Southern School

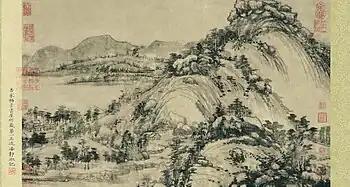
Portion of "Dwelling in the Fuchun Mountains", a scroll by Huang Gongwang, one of the Four Masters of the Yuan Dynasty, c. 1350

Although the term itself originates much later, the artists later attached to it go back to at least the Tang dynasty, with a larger group from (rather confusingly) the Northern Song dynasty. In the latter period the tradition of literati landscape painting seems to have acquired most of the characteristics that it kept throughout its history, and a number of writings on theory have survived from it; the extent to which actual works by Tang or Song masters have survived is still a matter of controversy. Several of the famous names from the periods between the Tang and Song periods were very high officials, but in later periods landscape painting became a refuge and form of muted protest within their class for officials out of favour, or who opposed and avoided the court.